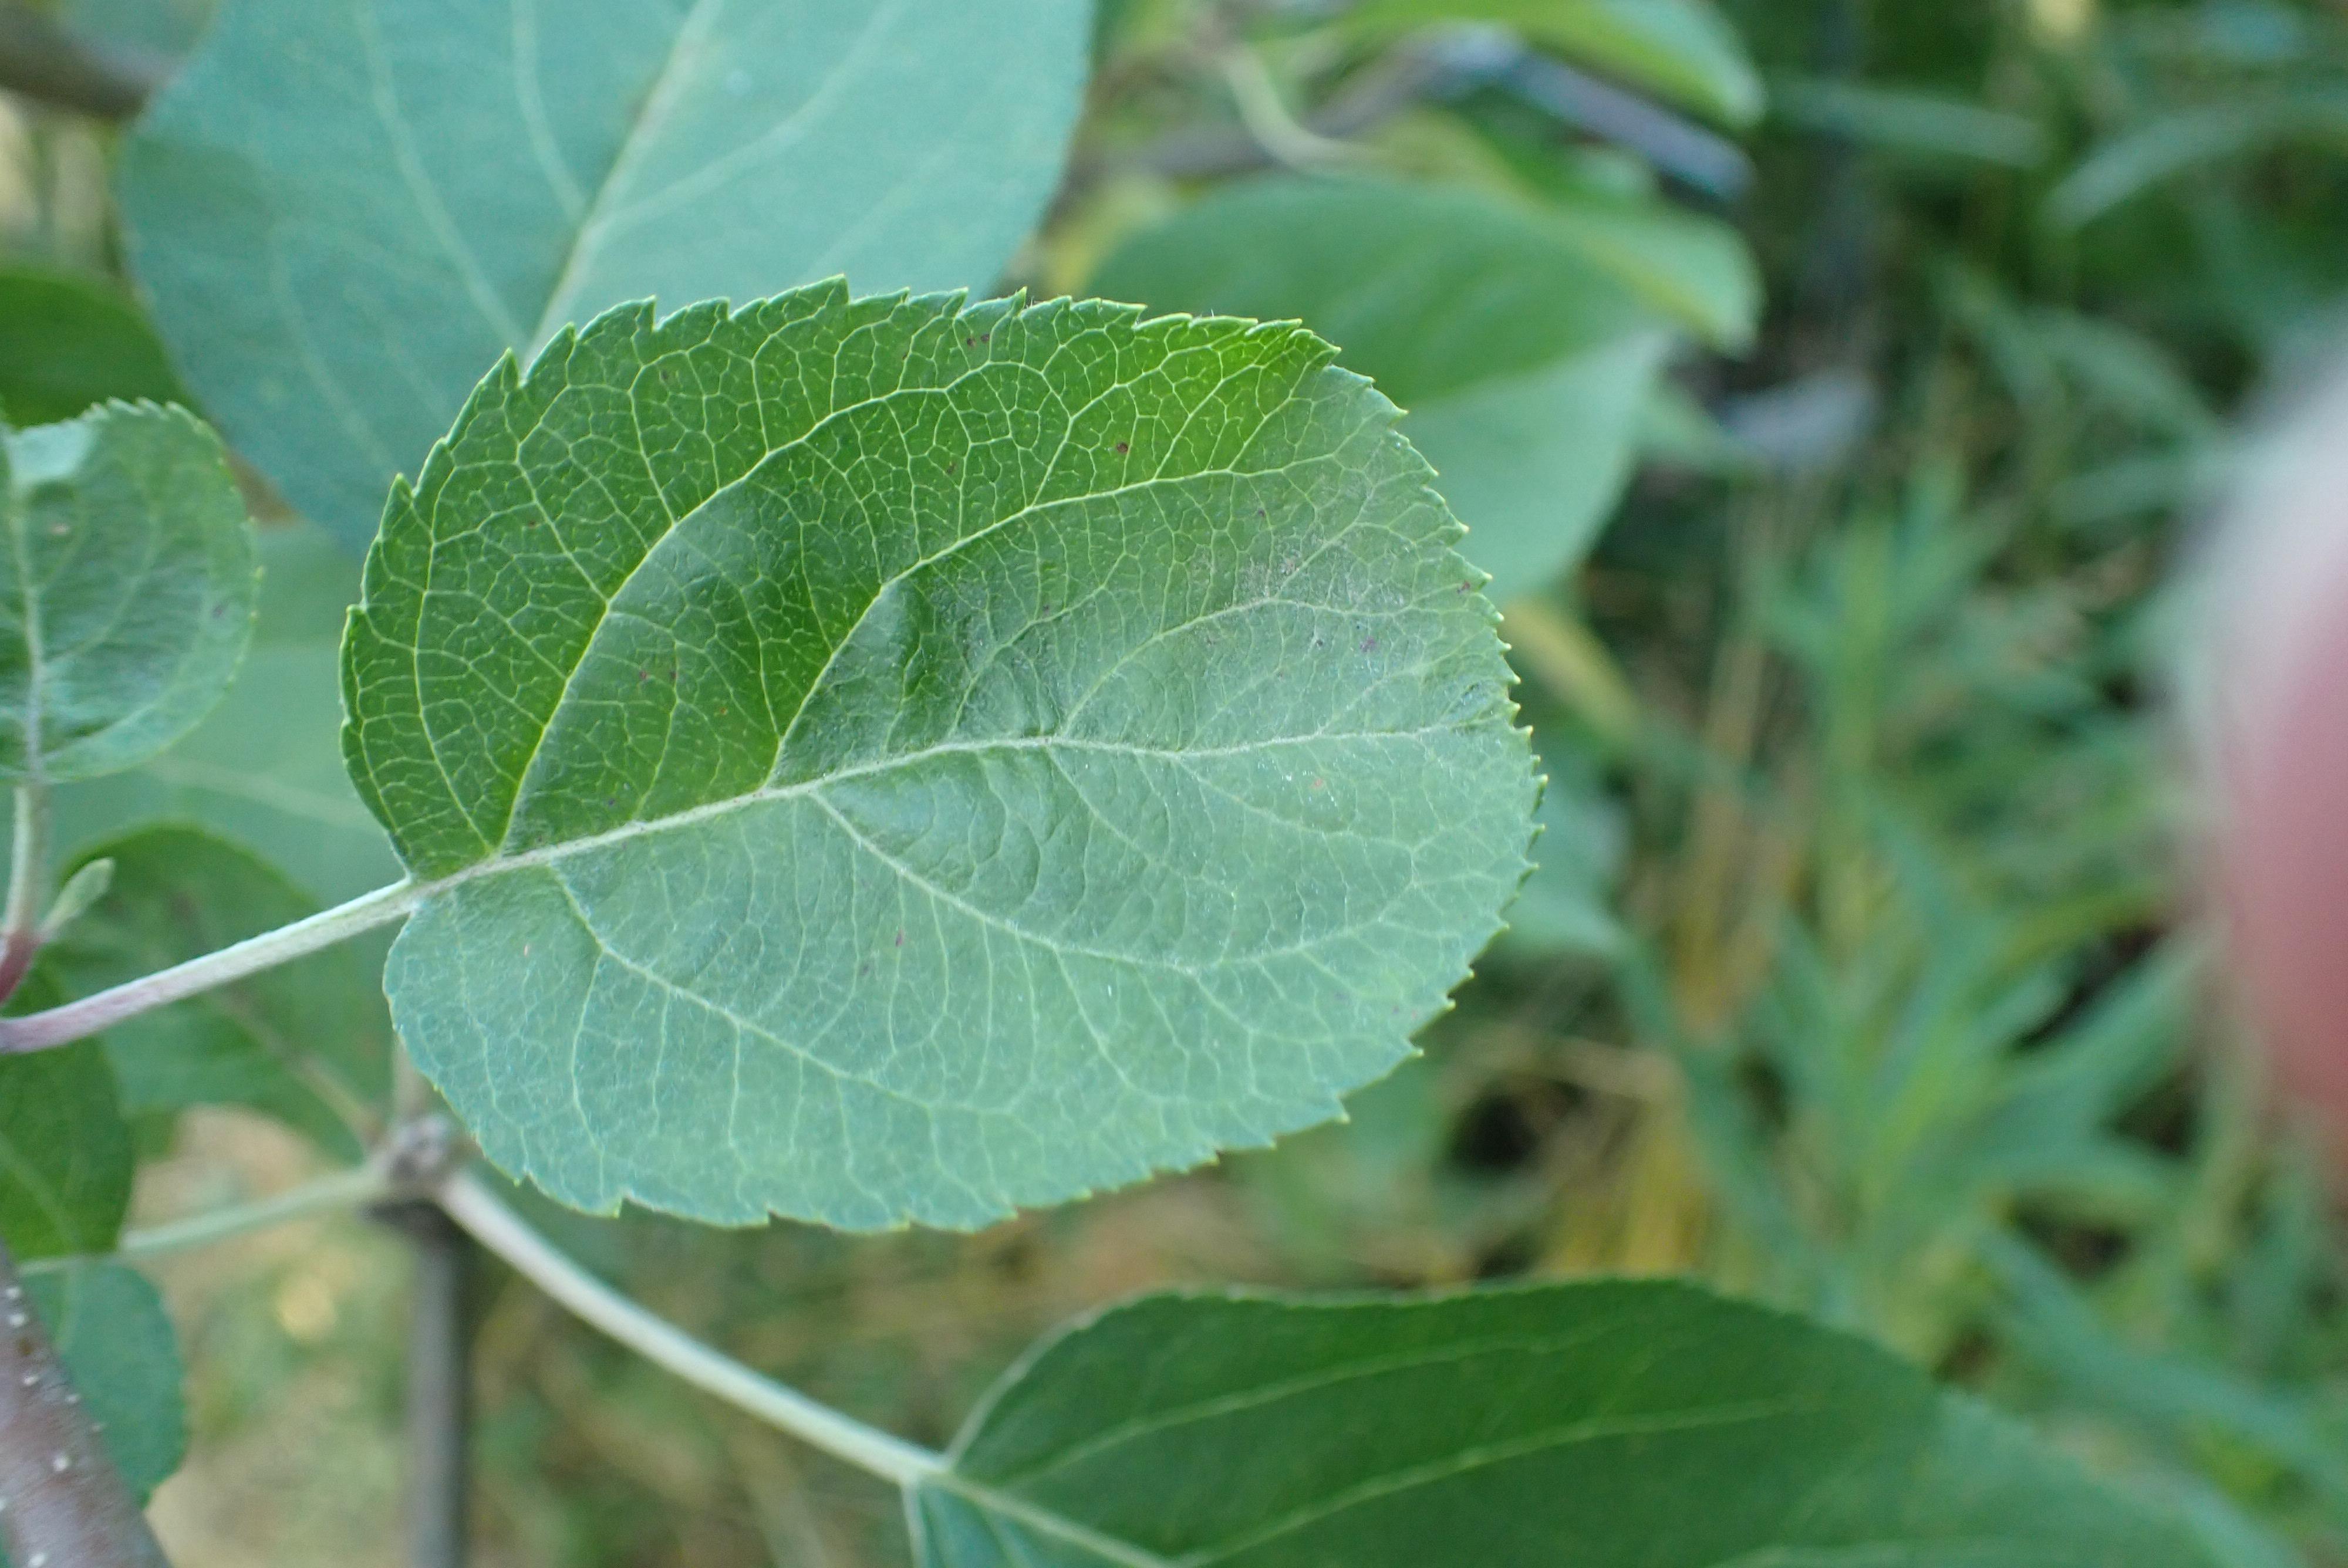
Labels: healthy